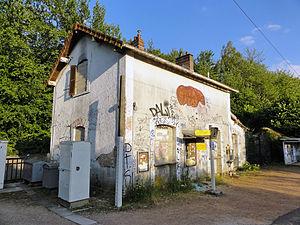
La gare de Lavilletertre, Oise, France.
La gare de Lavilletertre est une gare ferroviaire française de la ligne de Saint-Denis à Dieppe, située sur le territoire de la commune de Lavilletertre, dans le département de l'Oise en région Hauts-de-France.